USS Barbey

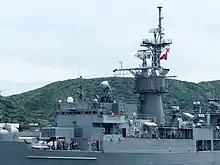
ROCN Hwai Yang (FFG-937)

"Barbey" was decommissioned on 20 March 1992 and struck from the Navy list on 11 January 1995. She was disposed of through the Security Assistance Program, foreign military sale to Taiwan on 29 September 1999, where she served as ROCS "Hwai Yang" (FFG-937).